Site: brandenburg
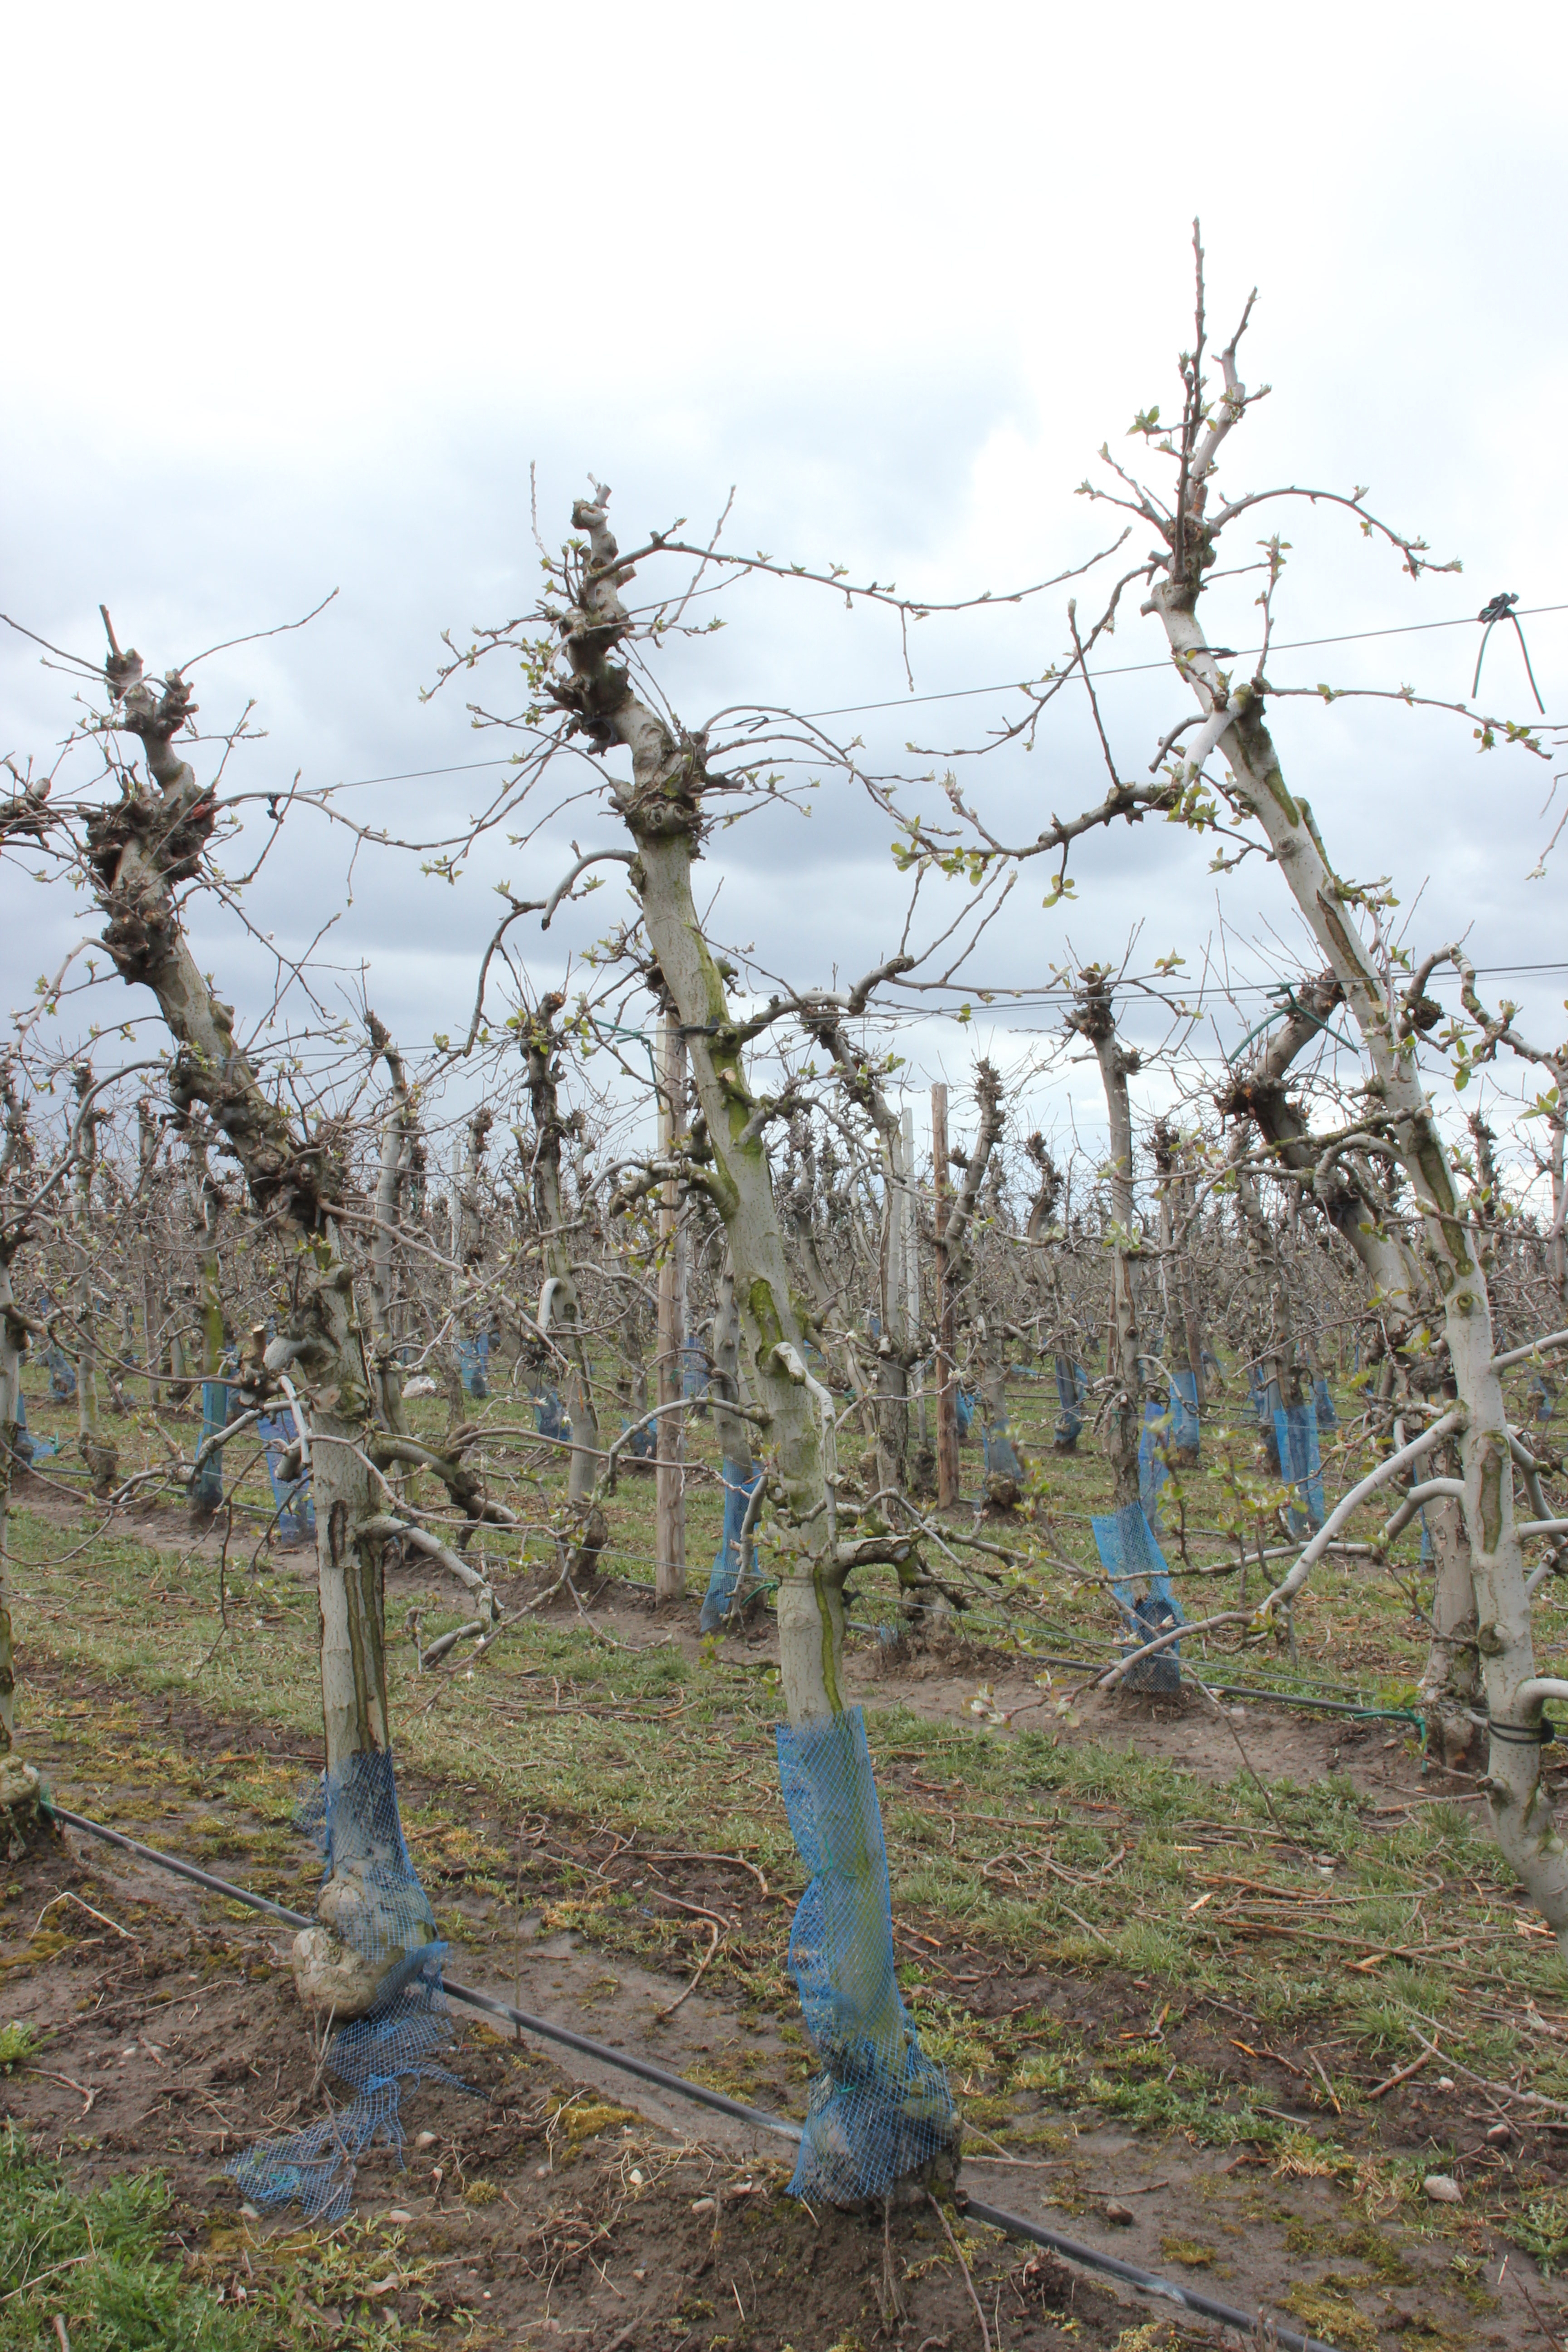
Growth stage (BBCH 55): Inflorescence emergence